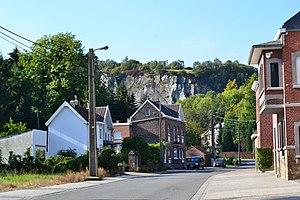
Environs des fr:Grottes Schmerling, lieu de découverte des premiers restes fr:néandertaliens, découvert en 1830 par fr:Philippe-Charles Schmerling, fr:Awirs, fr:Engis / fr:Flémalle, fr:Province de Liège, fr:Belgique. Au-dessus, le Plateau des Fagnes duquel est descendu Schmerling pour explorer les grottes. Les grottes se trouvent dans un vallon sur la droite, invisible depuis la route (et de cette vue)
Les Grottes Schmerling, anciennement Trô Cwaheur pour la partie basse, parfois improprement Grottes d'Engis, sont situées sur la rive droite du ruisseau des Awirs sur le territoire des Awirs dans l’entité de Flémalle en Wallonie. Elles ont été découvertes et explorées en 1829 par Philippe-Charles Schmerling qui en a exhumé les restes de trois individus, dont le premier os fossile de type néandertalien trouvé au monde.